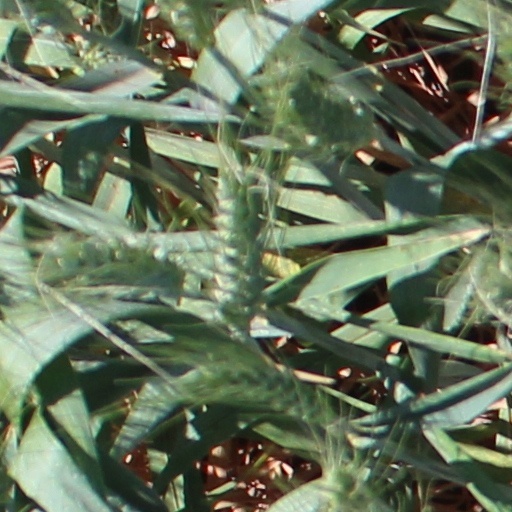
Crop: wheat